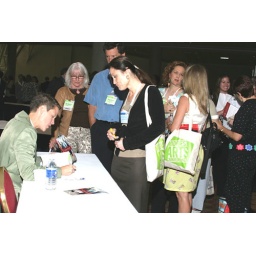
Rebecca Ryan signs books after the Plenary SessionPhoto by Kate Morgan.